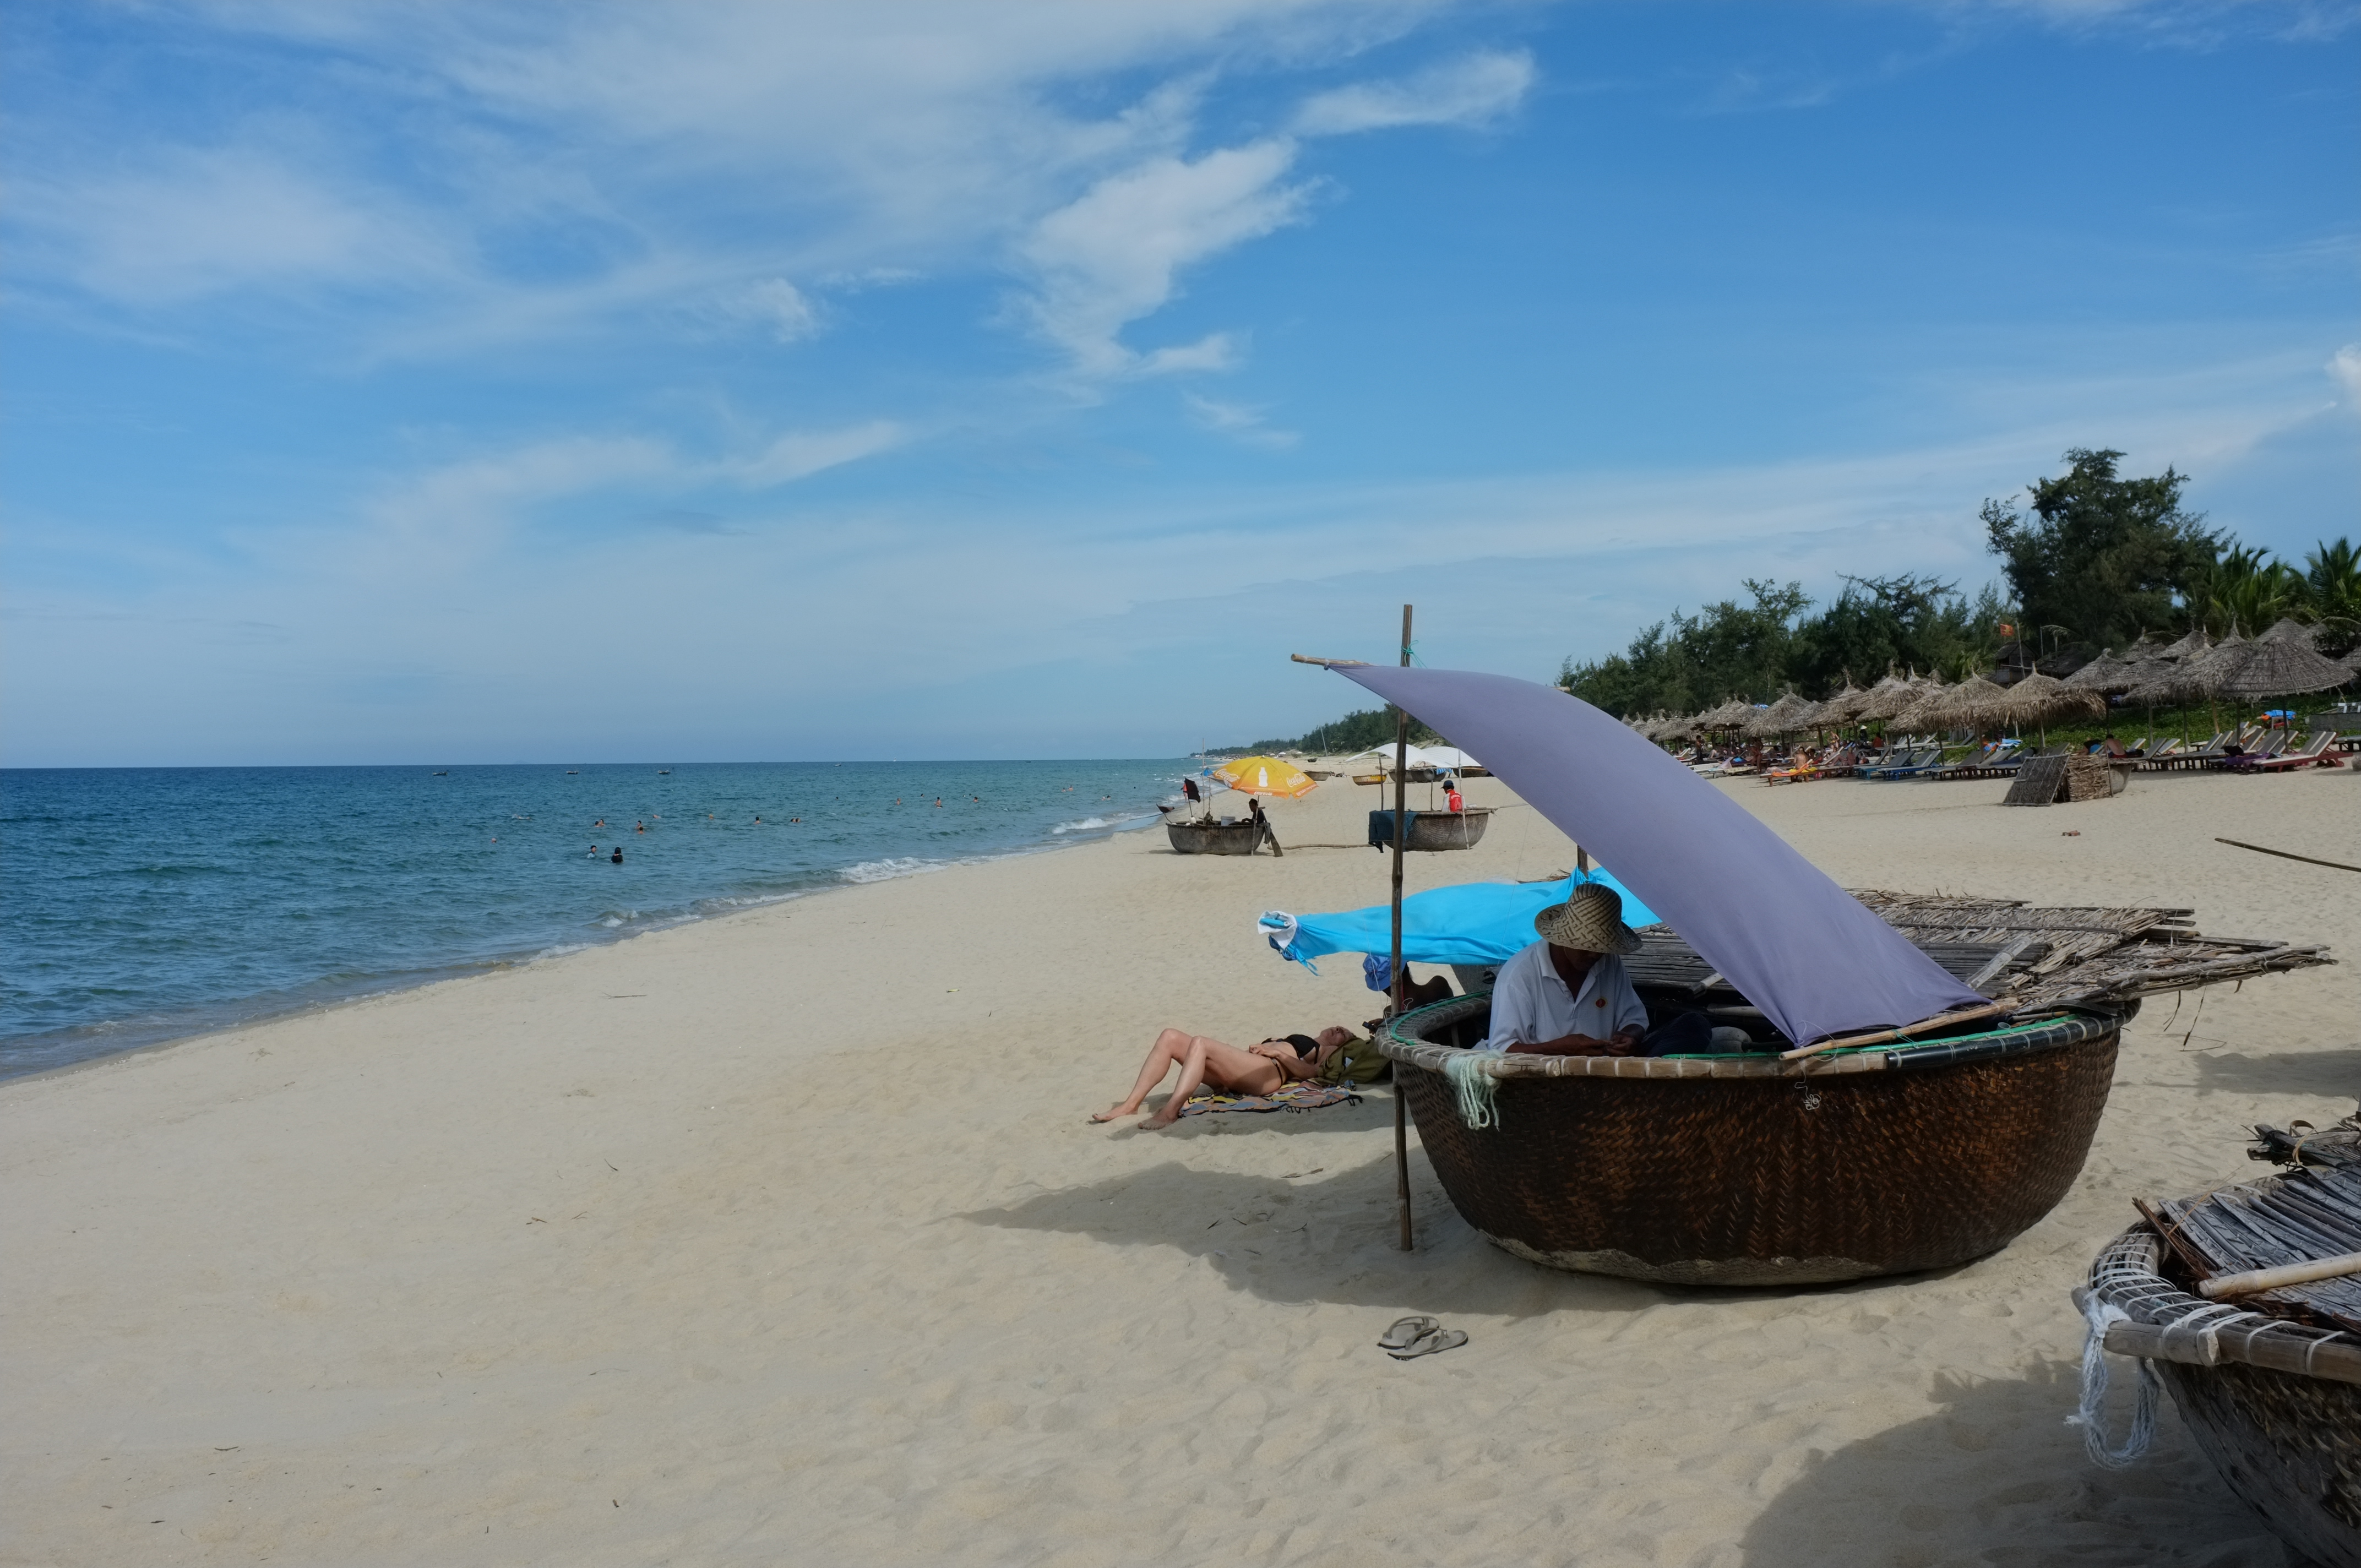
beach, sea, coast, sand, ocean, shore, vacation, vehicle, bay, island, body of water, vietnam, cape